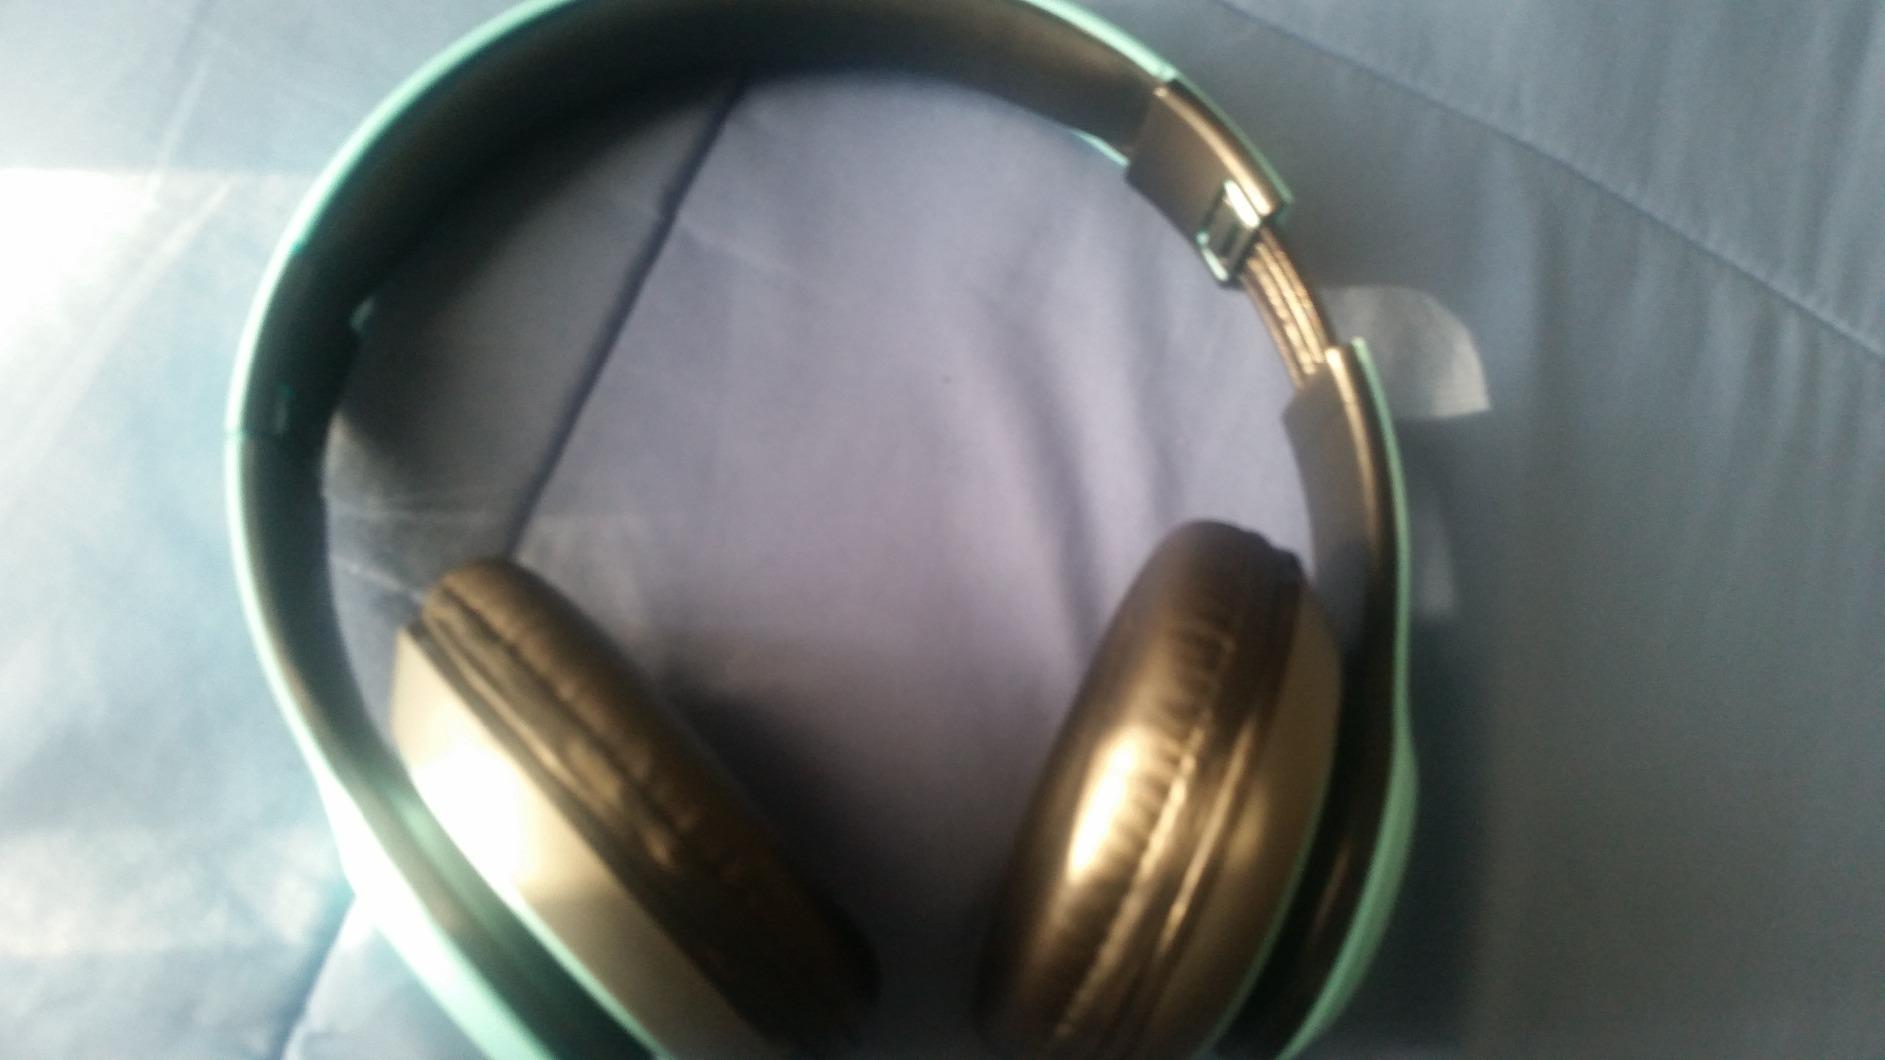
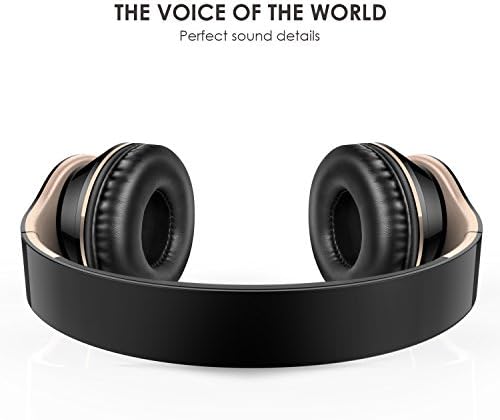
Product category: headphones
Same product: no